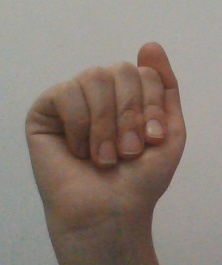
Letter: saad